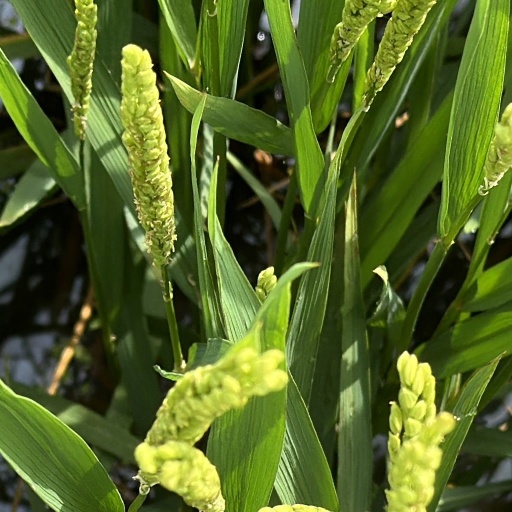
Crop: rice